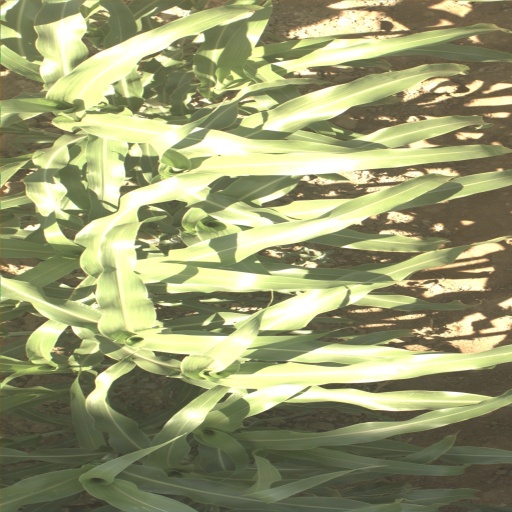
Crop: sorghum